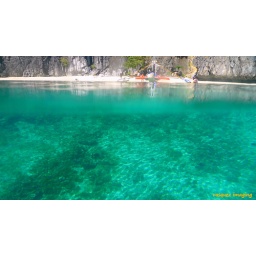
Over and under shot at one on the many white sand beach strips at El Nido...